Virginia Conventions

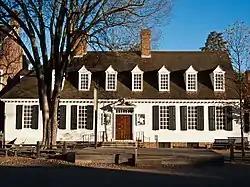
Raleigh Tavern, Colonial Williamsburg First Virginia Convention met here, 1774

The First Convention was organized after Lord Dunmore, the colony's royal governor, dissolved the House of Burgesses when that body called for a day of prayer as a show of solidarity with Boston, Massachusetts, when the British government closed the harbor under the Boston Port Act. The Burgesses, who had been elected by propertied freeholders throughout the colony, moved to Raleigh Tavern to continue meeting. The Burgesses declared support for Massachusetts and called for a congress of all the colonies, the Continental Congress. The Burgesses, convened as the First Convention, met on August 1, 1774, and elected officers, banned commerce and payment of debts with Britain, and pledged supplies. They elected Peyton Randolph, the Speaker of the House of Burgesses, as the President of the convention (a position he held for subsequent conventions until his death in October 1775).